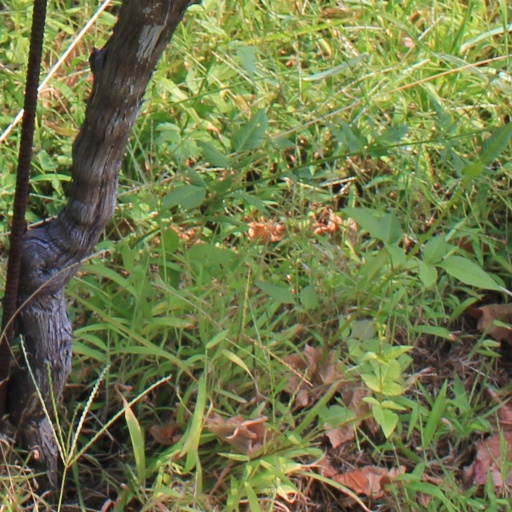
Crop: grape